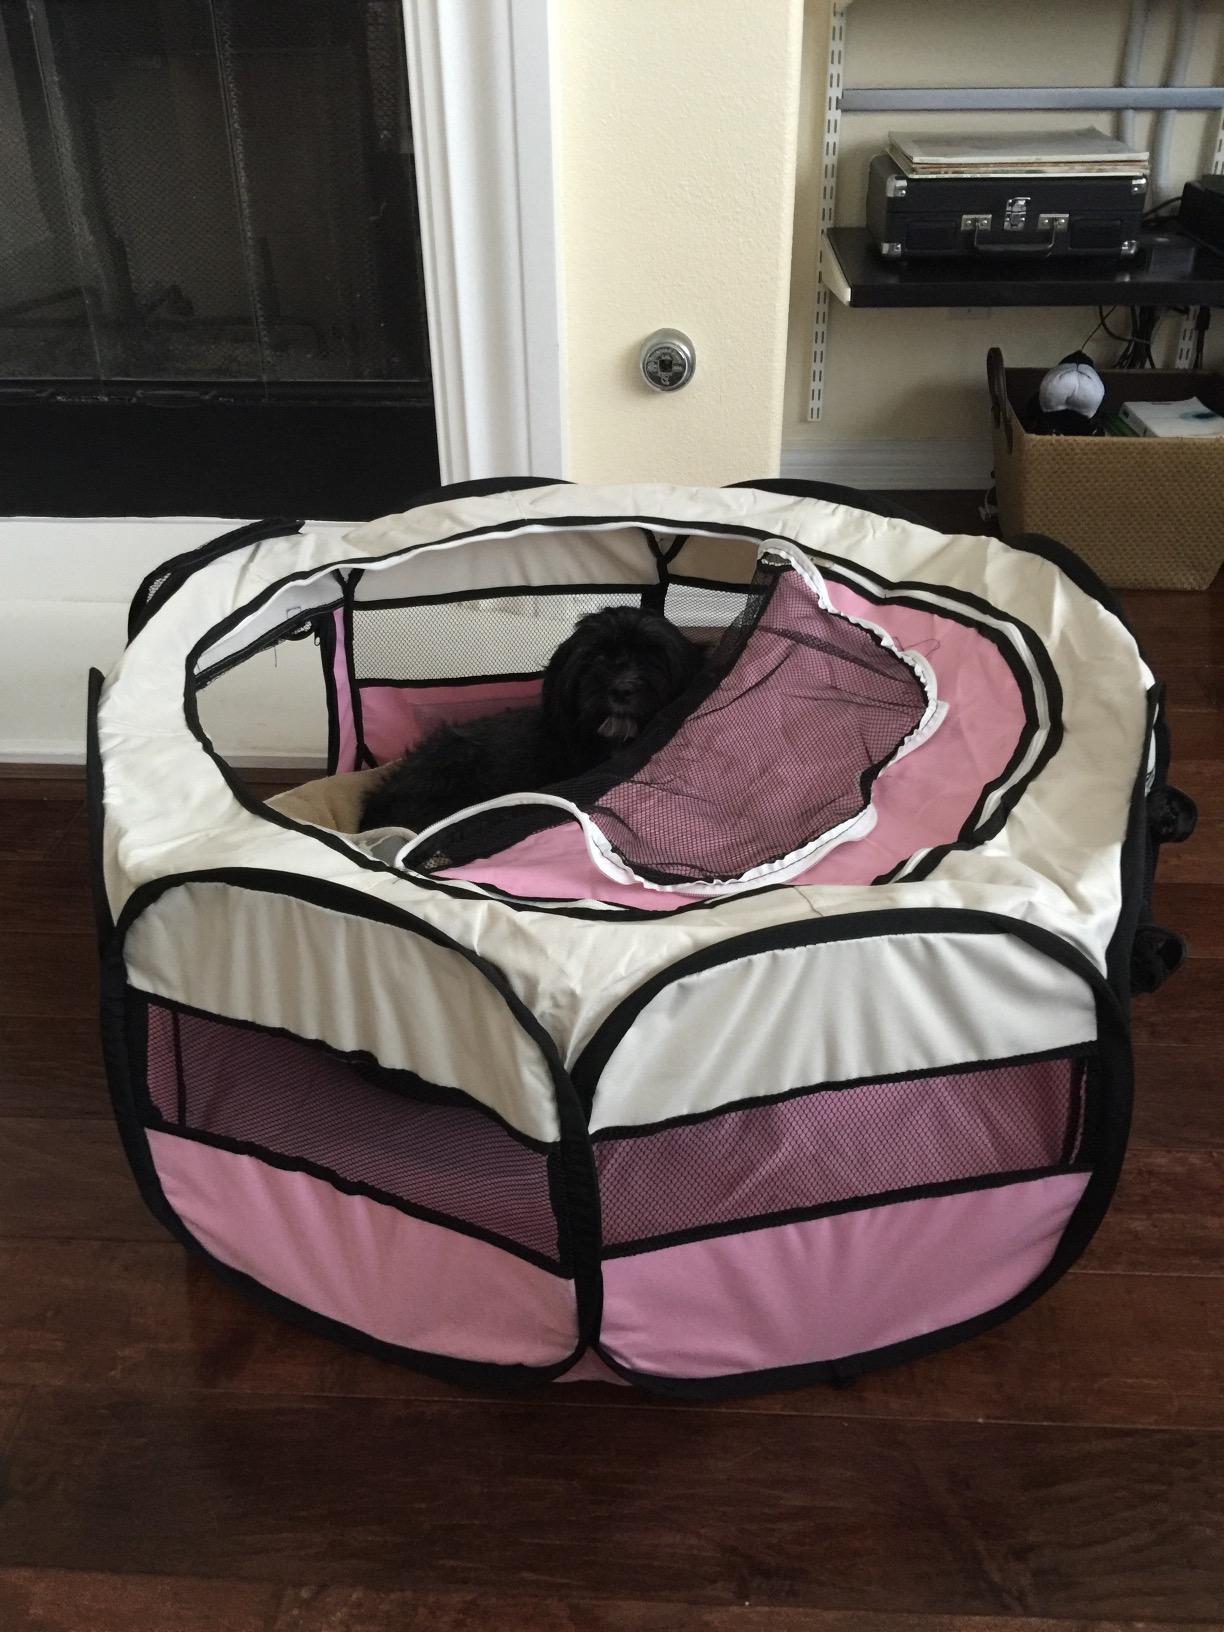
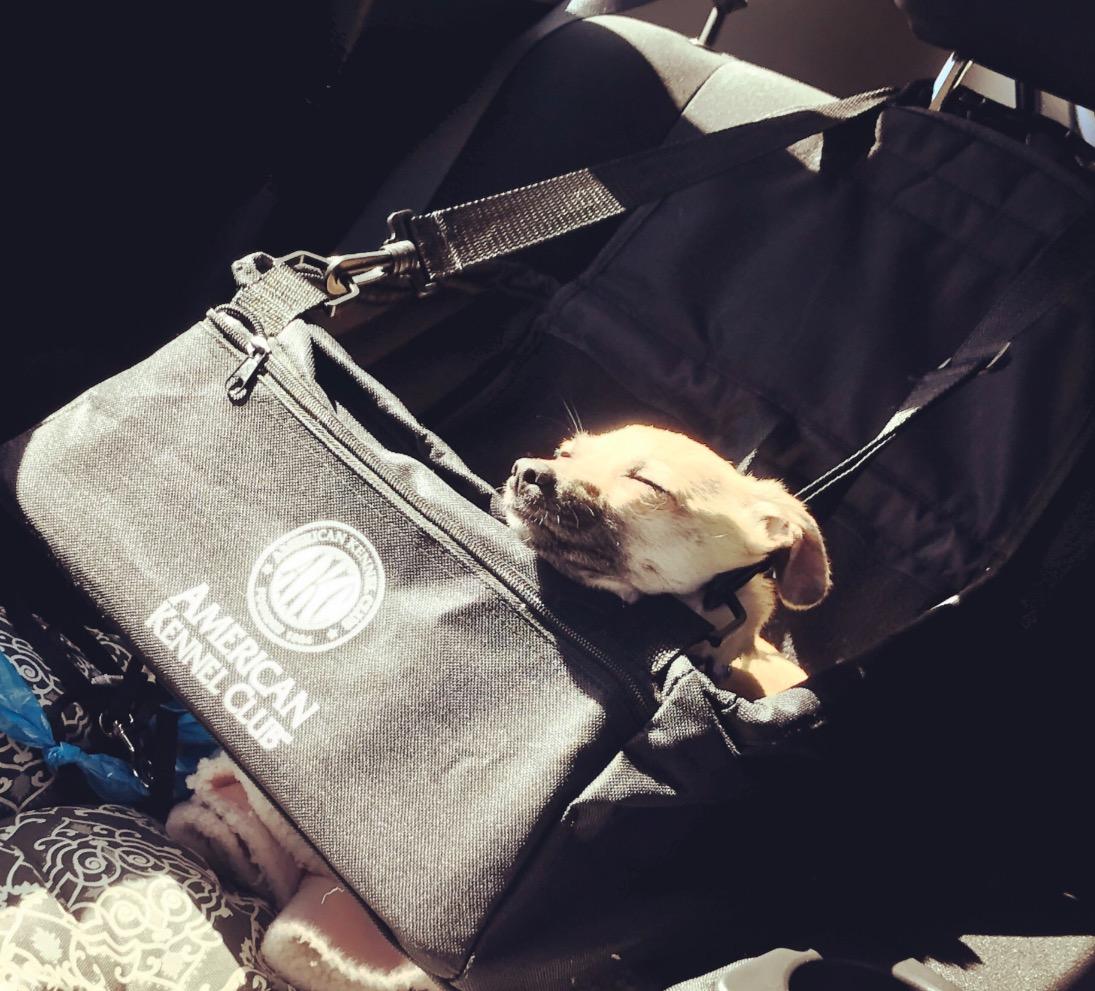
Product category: items_kennel
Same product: no